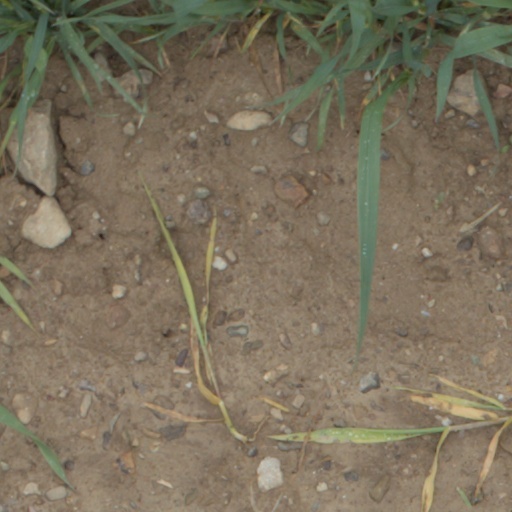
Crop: wheat